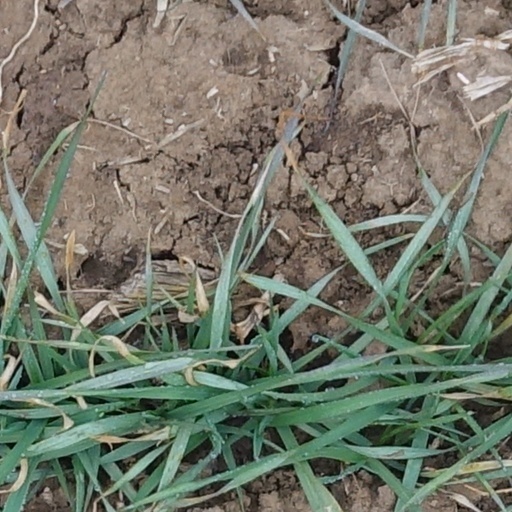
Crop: wheat